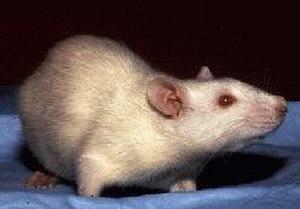
On appelle « rat de laboratoire » des souches ou lignées de rats sélectionnées et élevés et reproduits pour les besoins de l'expérimentation animale en laboratoires, ou parfois pour les leçons d'anatomie et de dissection.